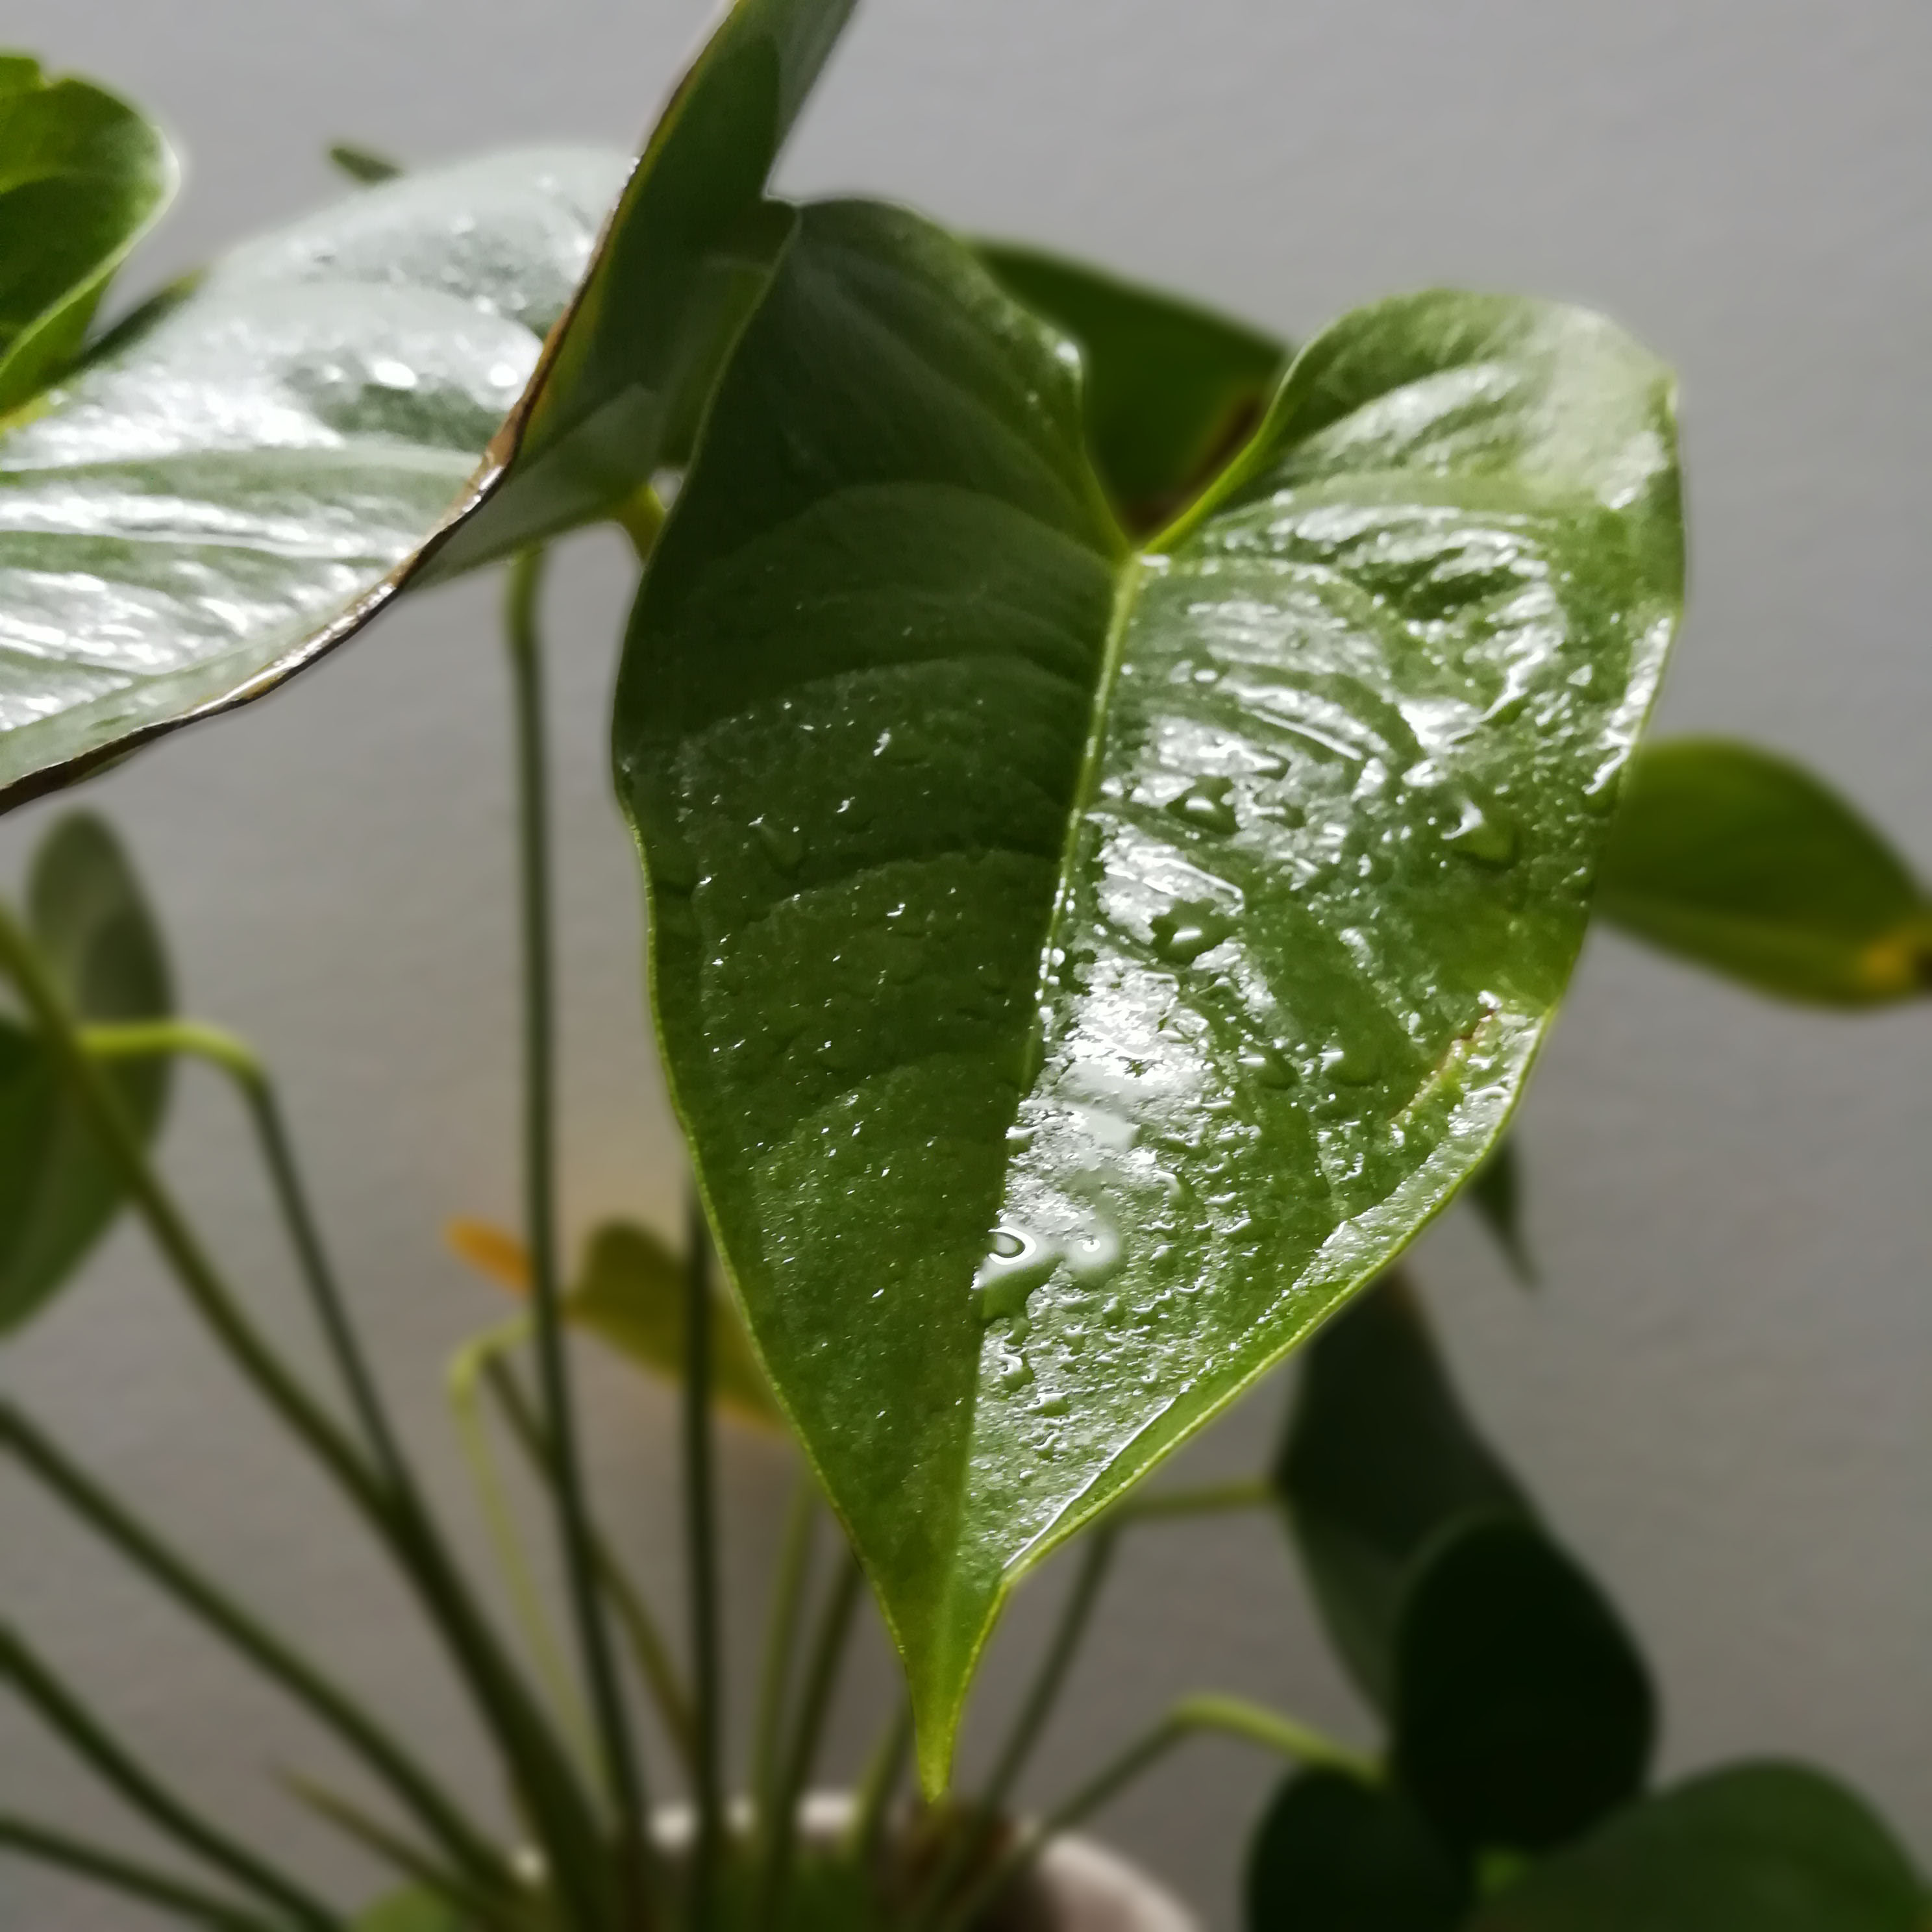
leaves, plant, houseplant, water, leaf, fluid, terrestrial plant, liquid, grass, moisture, drop, dew, flowering plant, annual plant, close up, tree, macro photography, perennial plant, herb, twig, plant stem, alismatales, plant pathology, herbaceous plant, precipitation, anthurium, arum family, arecales, nettle family